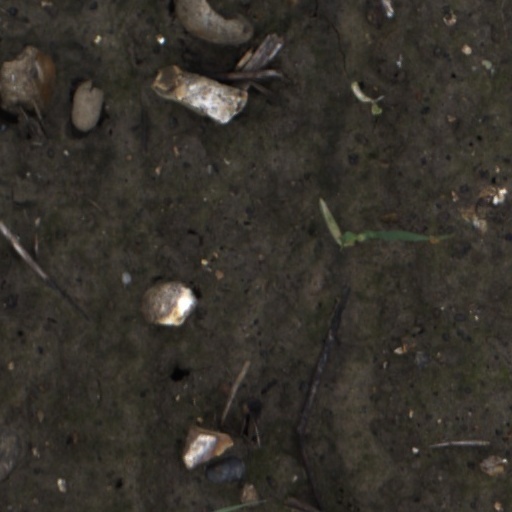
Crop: wheat